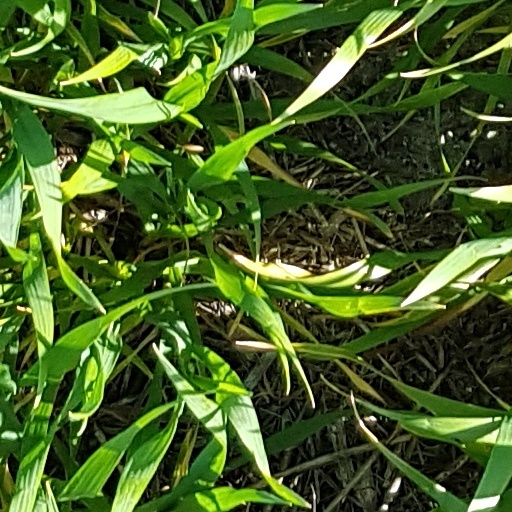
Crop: wheat